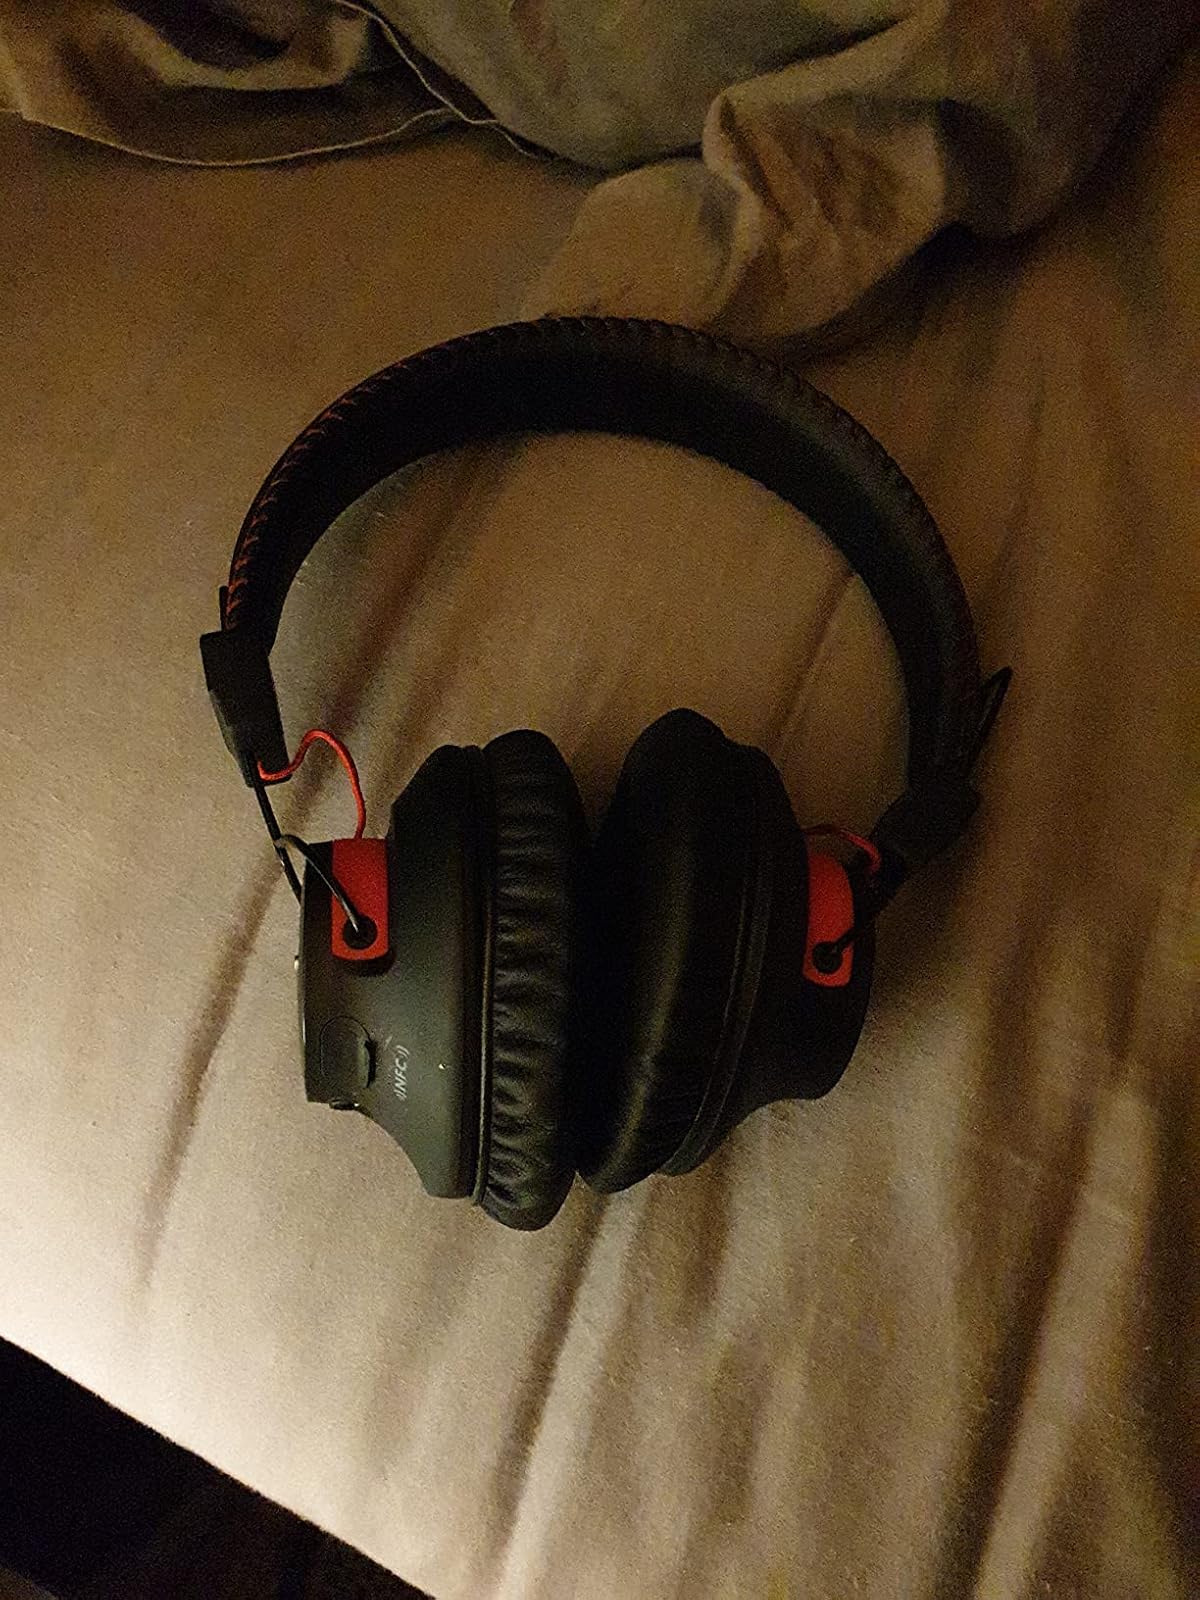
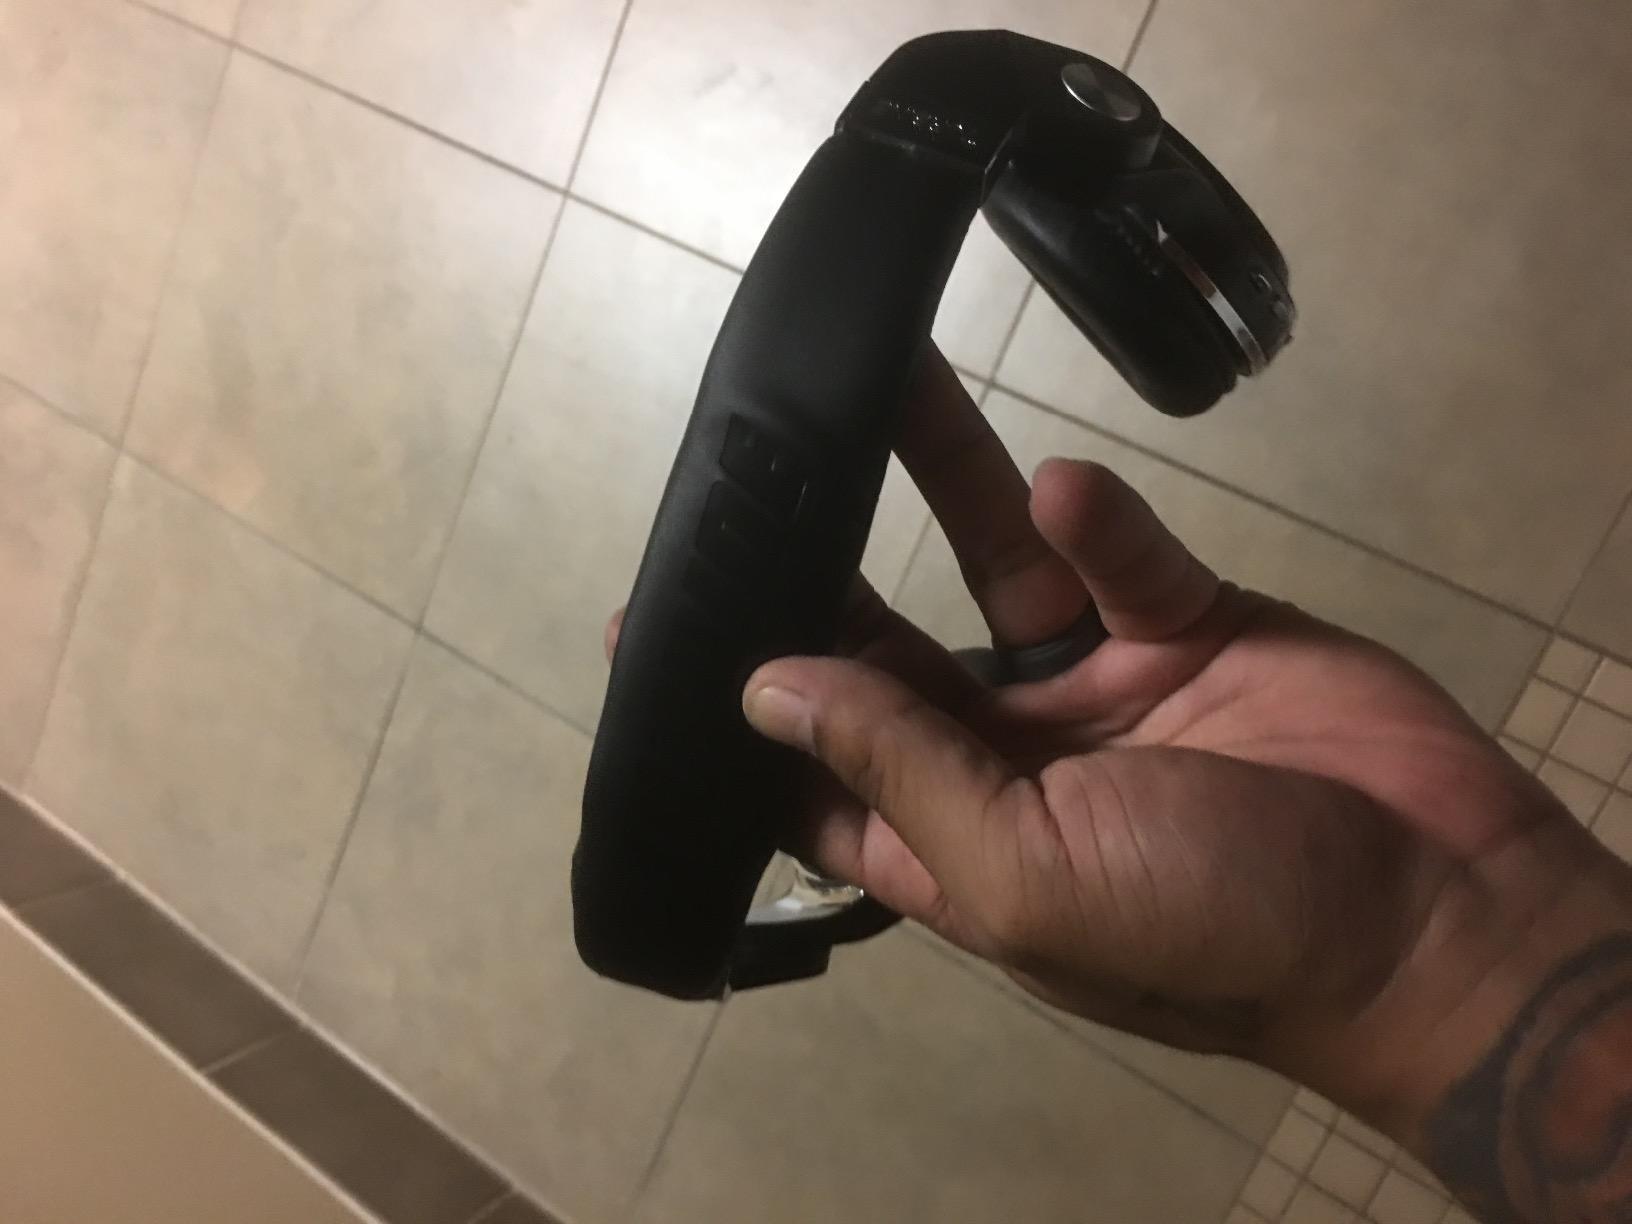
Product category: headphones
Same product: no